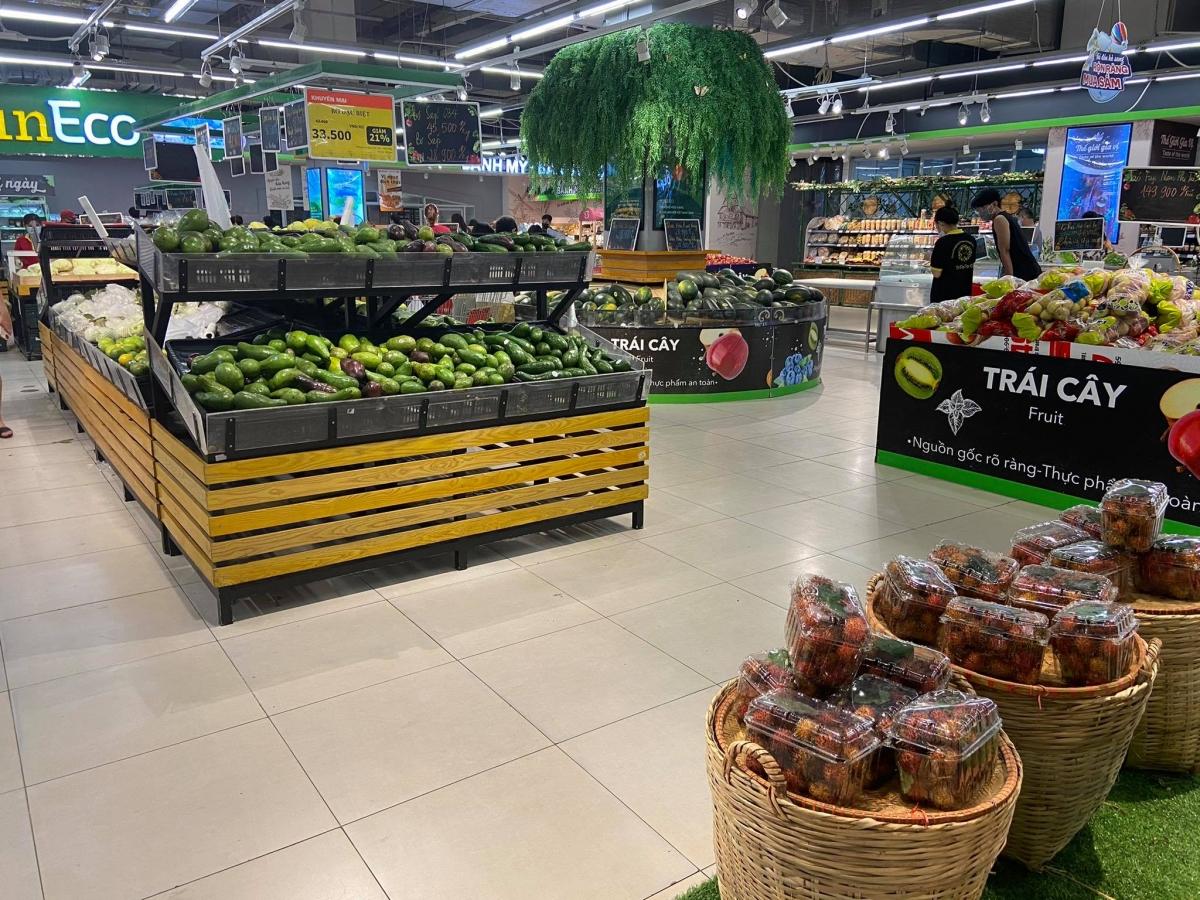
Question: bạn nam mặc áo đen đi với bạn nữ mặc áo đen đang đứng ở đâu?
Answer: trong siêu thị